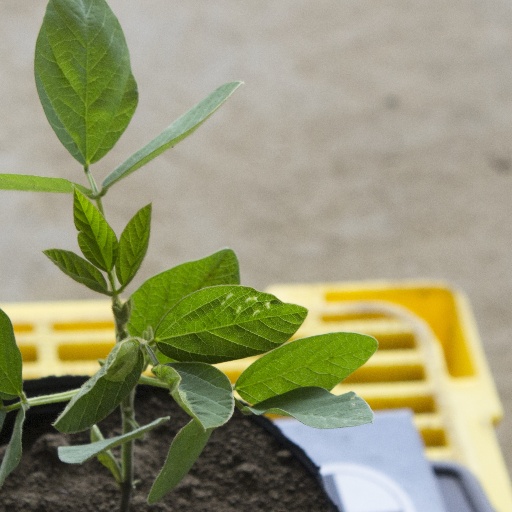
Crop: soybean